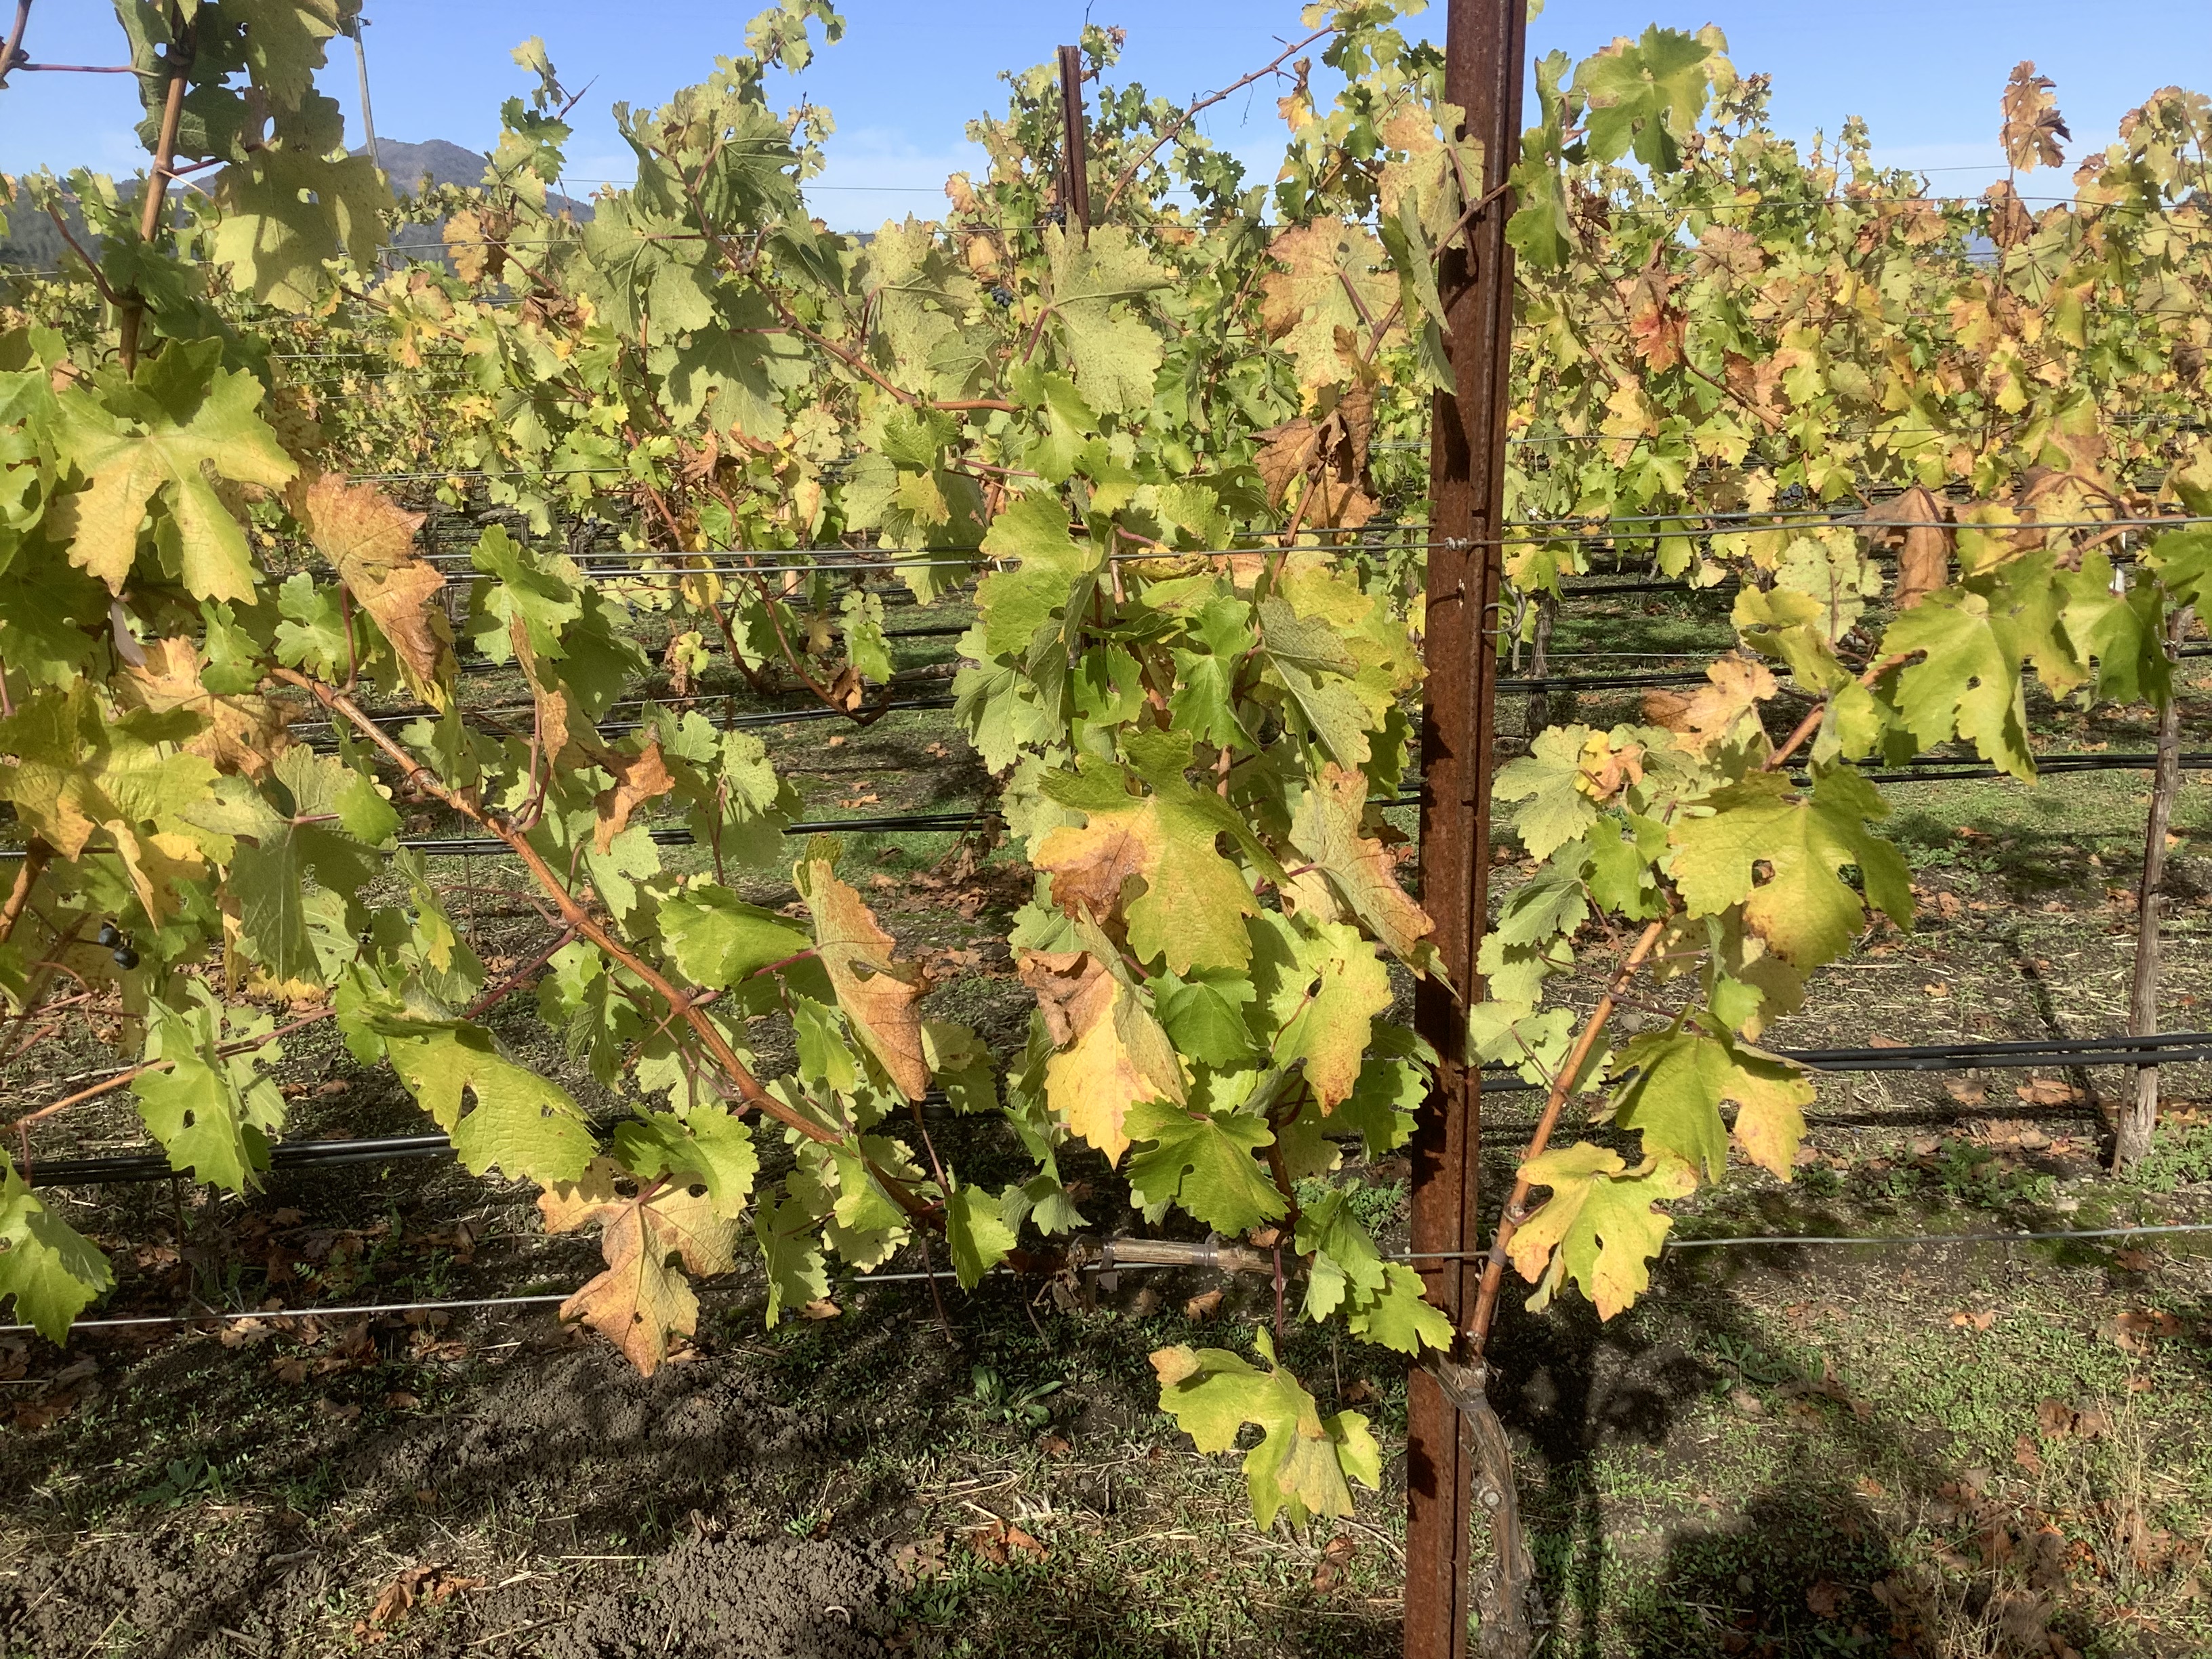
Label: No Virus